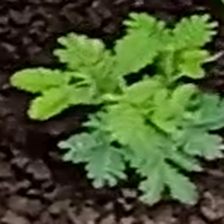
Weed species: Dwarf_cassia_(Chamaecrista pumila)